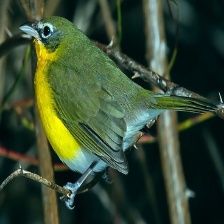
Species: YELLOW BREASTED CHAT
Scientific name: ICTERIA VIRENS